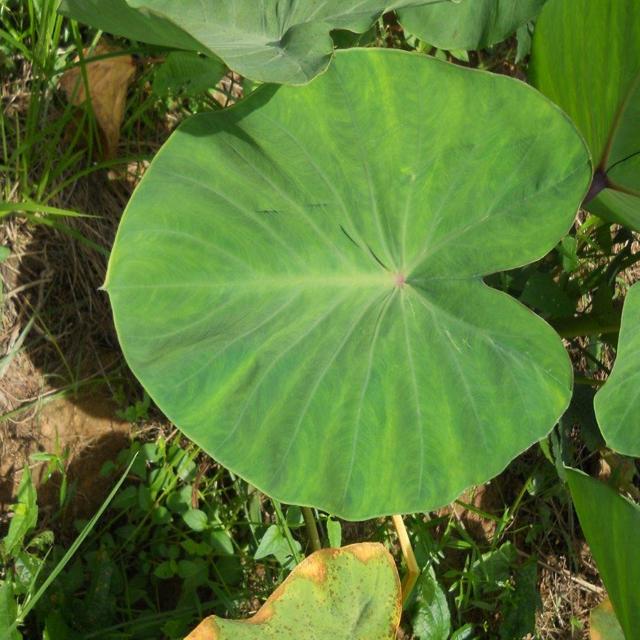
Label: Healthy